Bautista Álvarez

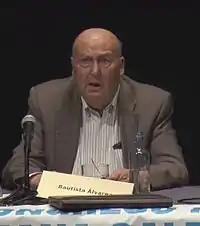
Álvarez in 2014

Bautista Goyel Álvarez Domínguez (1933 – 16 September 2017) was a Galician nationalist politician and historian. He was born in San Amaro, Spain. Álvarez, who was a founding member of the Galician People's Union in 1964, also served as the Galician political party's President from 1964 through 1977.